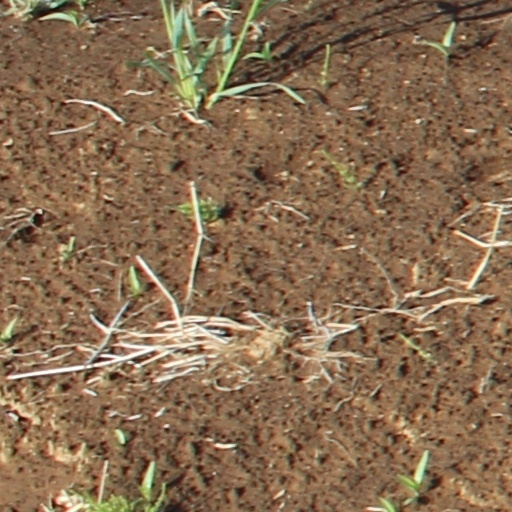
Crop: wheat